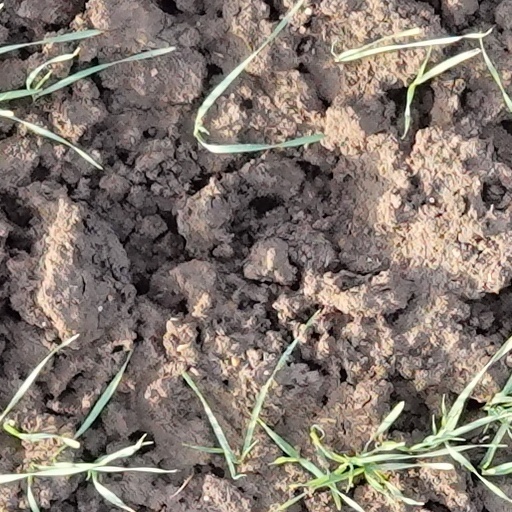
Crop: wheat